Praetorian Building (Waco, Texas)

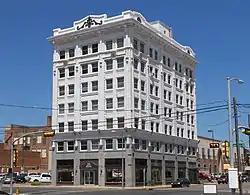
Praetorian Building in 2009

The Praetorian Building is a historic 7-story building located at 601 Franklin Avenue in Waco, McLennan County, Texas. Designed by the Dallas architectural firm of C. W. Bulger & Co. in the Chicago school or Modern style of architecture, it was built in 1915 by Hughes O'Rourke Construction to house the Praetorian Insurance Company whose main office, the Praetorian Building in Dallas, had been designed by C. E. Bulger in 1905. Other names the building has borne over the years include the Franklin Tower, Service Mutual Building in 1934, Southwestern Building in 1956 (the year Praetorian sold the building), and Williams Tower from 1989 to 1996. Today, the building houses apartments, retail, and office space.